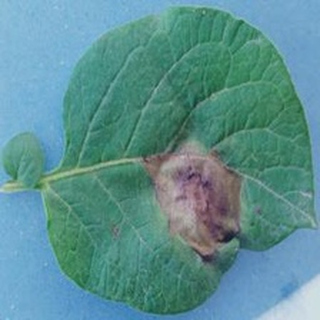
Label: potato_late_blight